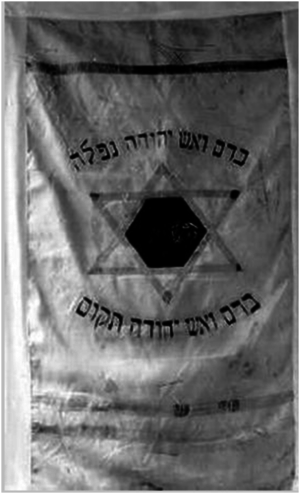
Hashomer est une organisation de garde et de défense des implantations juives en Palestine. Elle est fondée à Kfar Tabor, durant la fête de Pessa'h en avril 1909, par des pionniers issus de la seconde Aliyah, des membres de l'organisation juive russe "Auto-défense" et des activistes de l'organisation secrète "Bar-Guiora". Ils sont pour la plupart membres du parti Poale Zion.